First World Konkani Convention

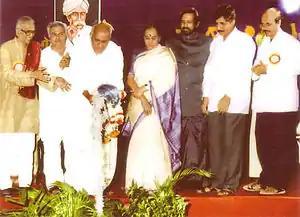
Inauguration of the First World Konkani Convention in 1995 by then Karnataka Chief Minister H.D. Deve Gowda in the presence of Union Ministers Margaret Alva and Suresh Kalmadi, State Ministers Shri R.V. Deshpande and K. Jayaprakash Hegde, N. Yogish Bhat, MLA, K.K. Pai and Chief Convener Basti Vaman Shenoy.

From 16 to 22 December 1995, the First World Konkani Convention was held in Mangalore under the auspices of Konkani Bhasha Mandal Karnatak, Konkani Activist and organiser Basti Vaman Shenoy was its chief convener. Margaret Alva, the then Central Minister was the Hon. Chairman, and K.K.Pai was the Chairman of the Organising Committee. 5000 Delegates from all over the world attended this Convention. The Convention bought together Konkani Speaking People from all regions, Religion, dialect and sub communities. The then Chief Minister of Karnataka H.D. Deve Gowda inaugurated the Convention. The seven days convention consisting of seminars, debates, cultural presentations, exhibition and food festival was a grand success. Basti Vaman Shenoy presented before the gathering of world representatives of Konkani People his dream to establish a permanent entity for the preservation and promotion of Konkani language, art and culture. The convention unanimously gave a mandate to establish World Konkani Centre in Mangalore wide a resolution in the valedictory function of the Convention.